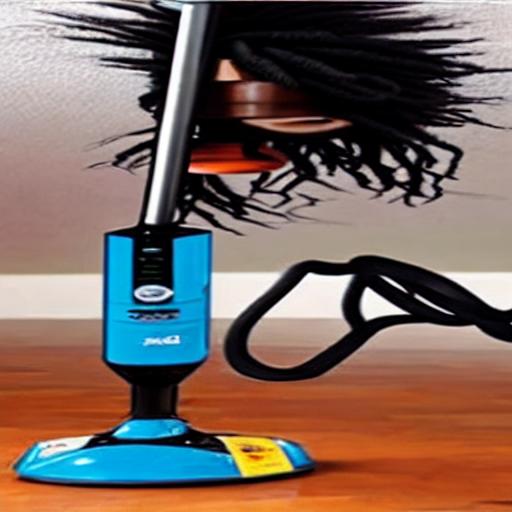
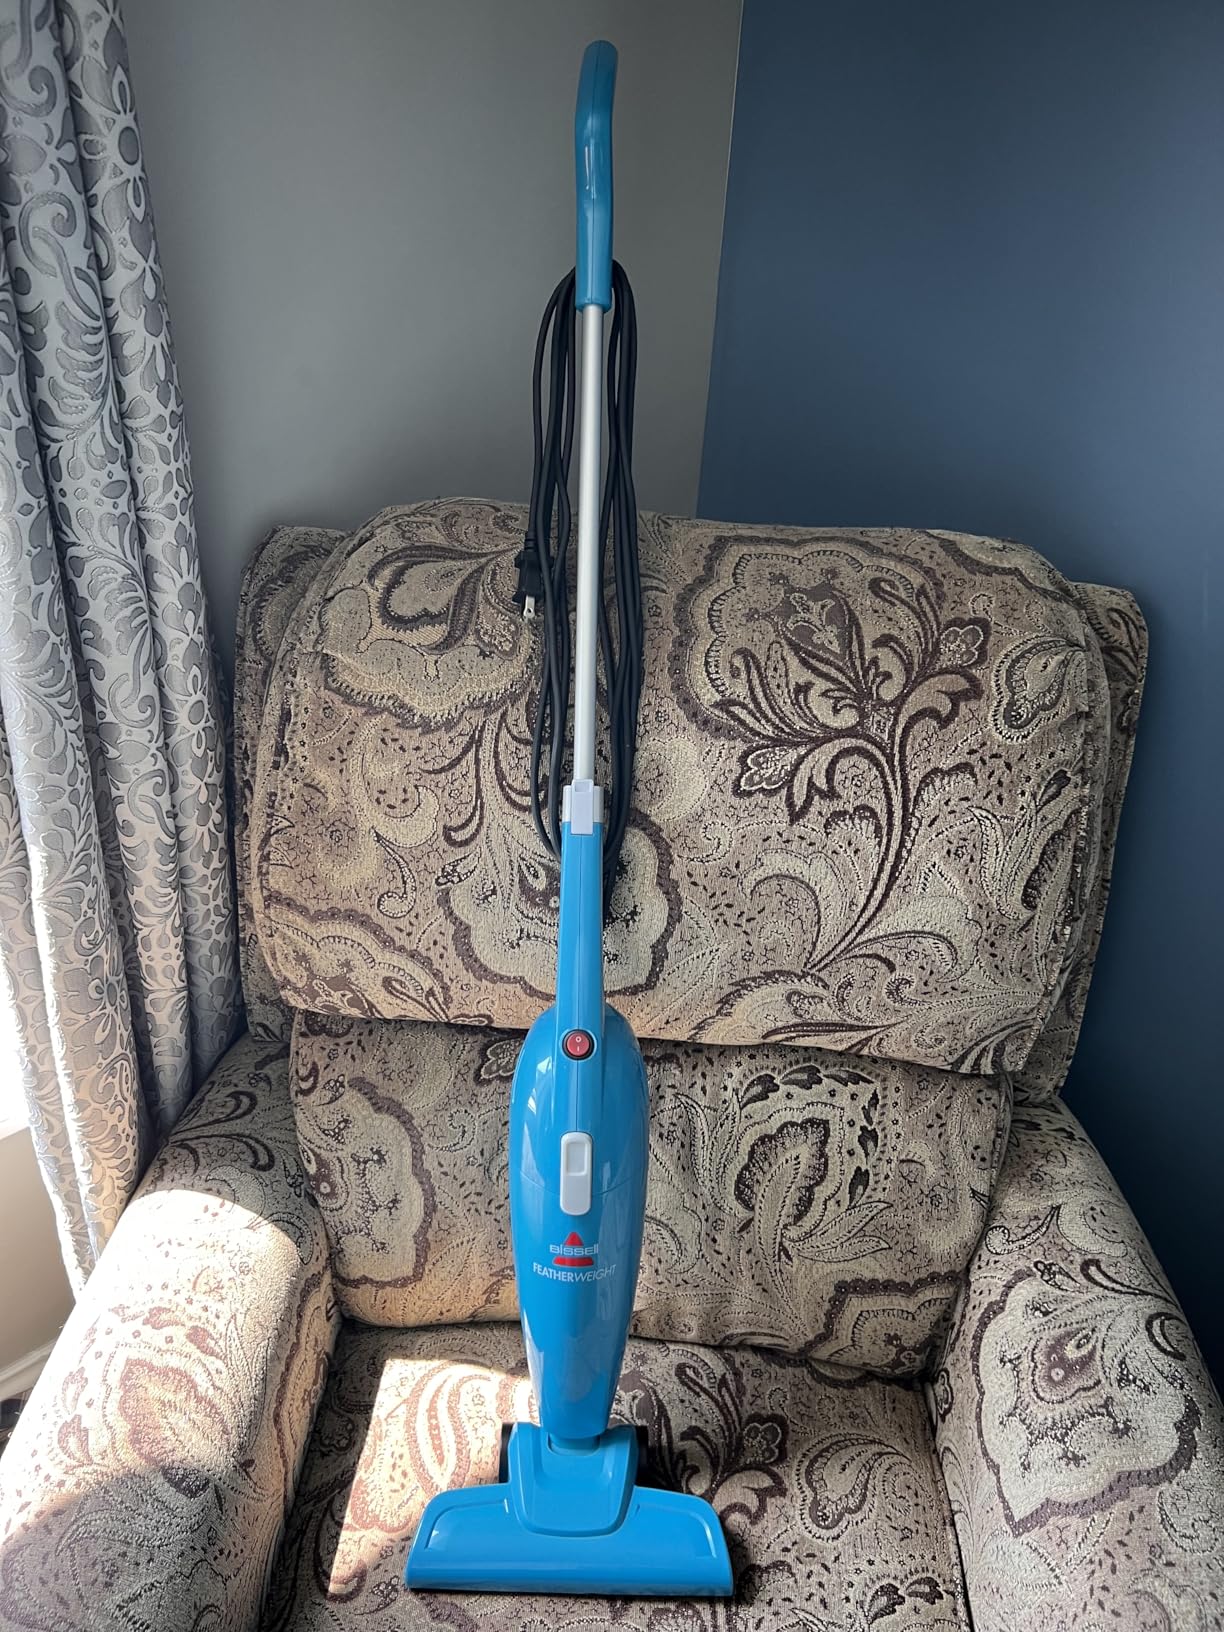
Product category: items_vacuum
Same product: no